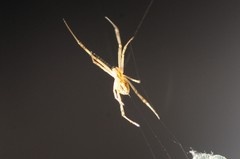
Species: Lactrodectus_hesperus